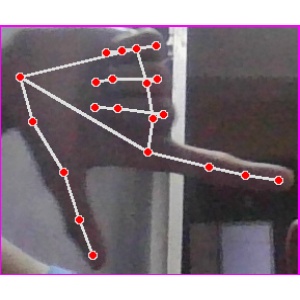
अक्षर: ख